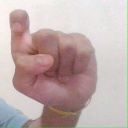
अक्षर: इ